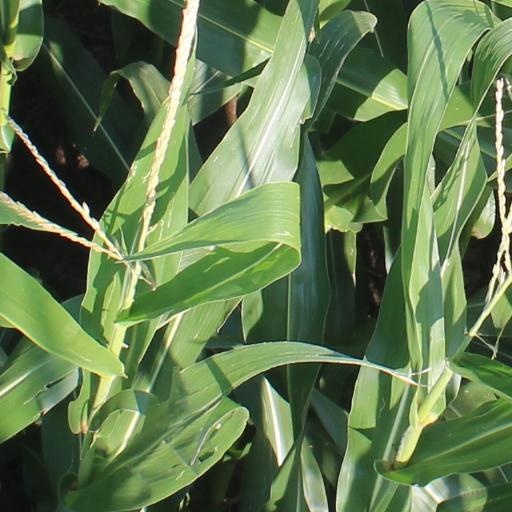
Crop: maize; corn